Clarksville, Indiana

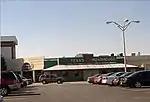
First Texas Roadhouse at the Green Tree Mall

Clarksville has the largest exposed fossil beds from the Devonian period. This area has now been incorporated in the Falls of the Ohio State Park, where the state has built an education center. The fossils include plant and marine life from a prehistoric coral reef that are 386 million years old.